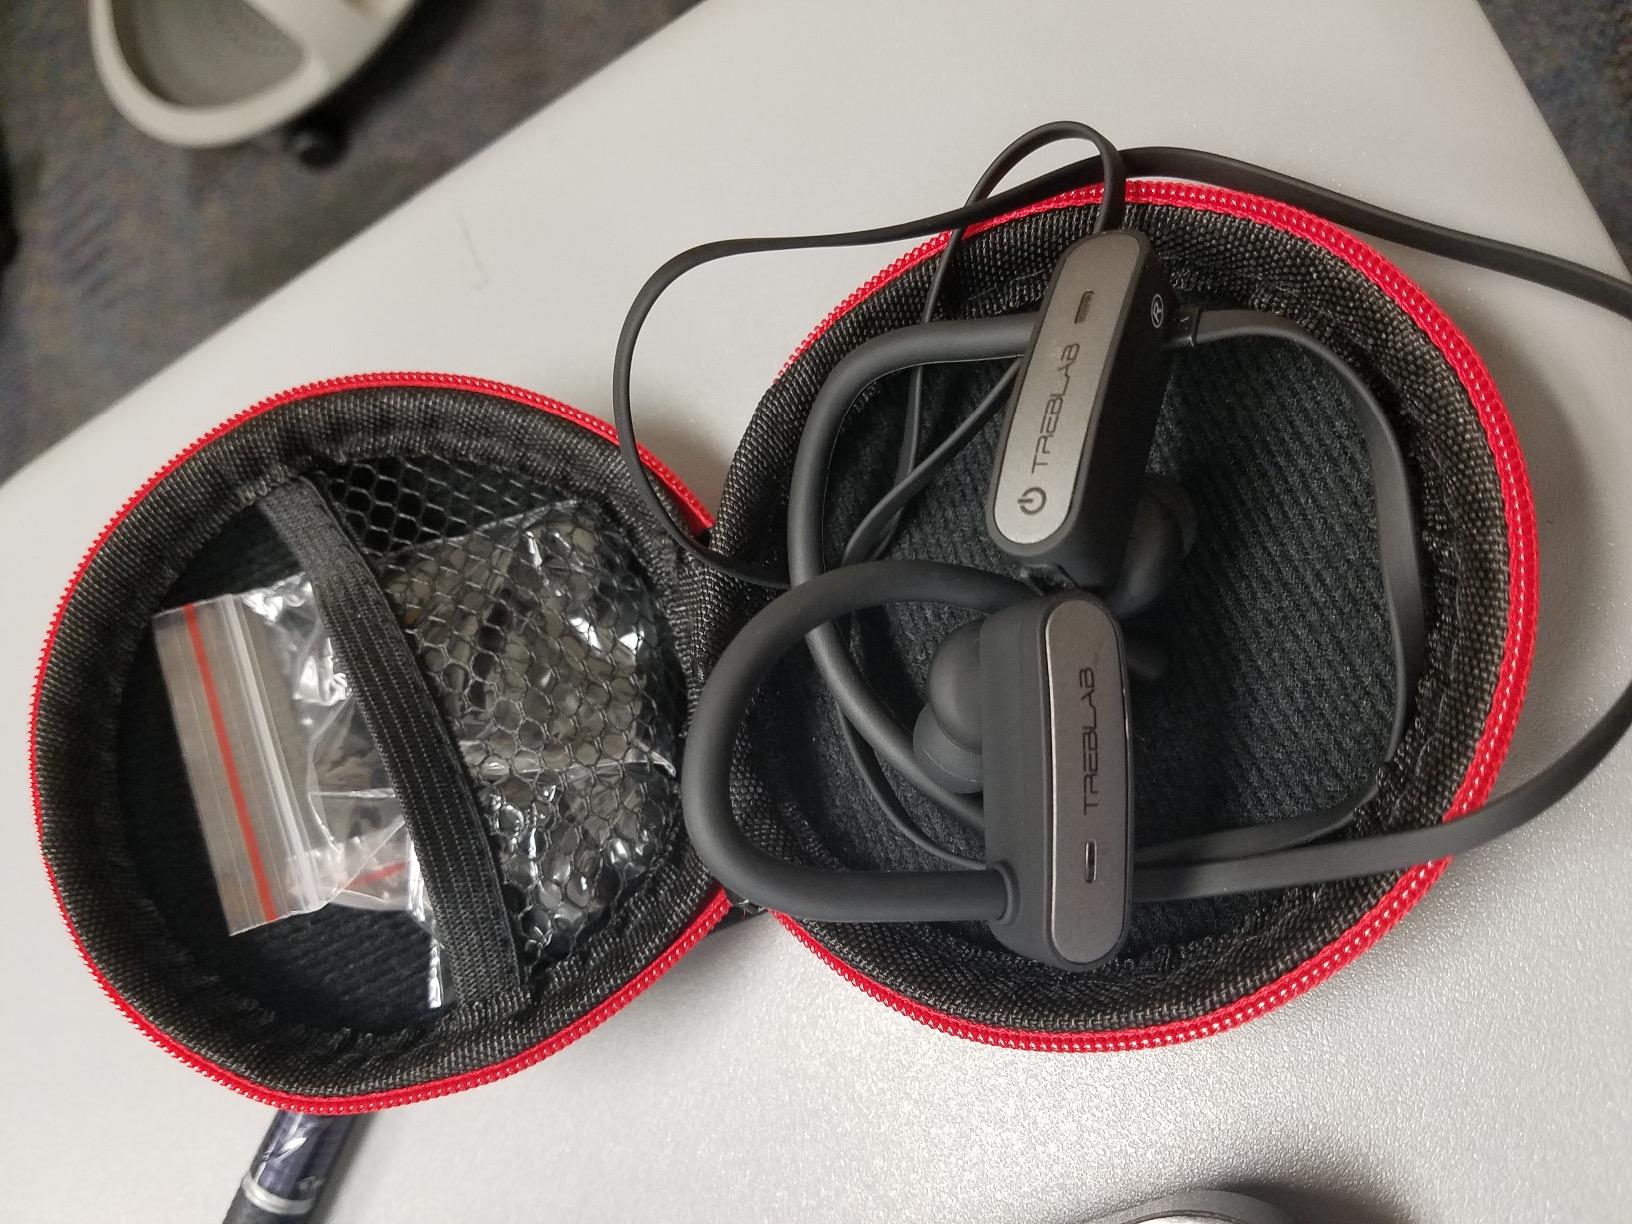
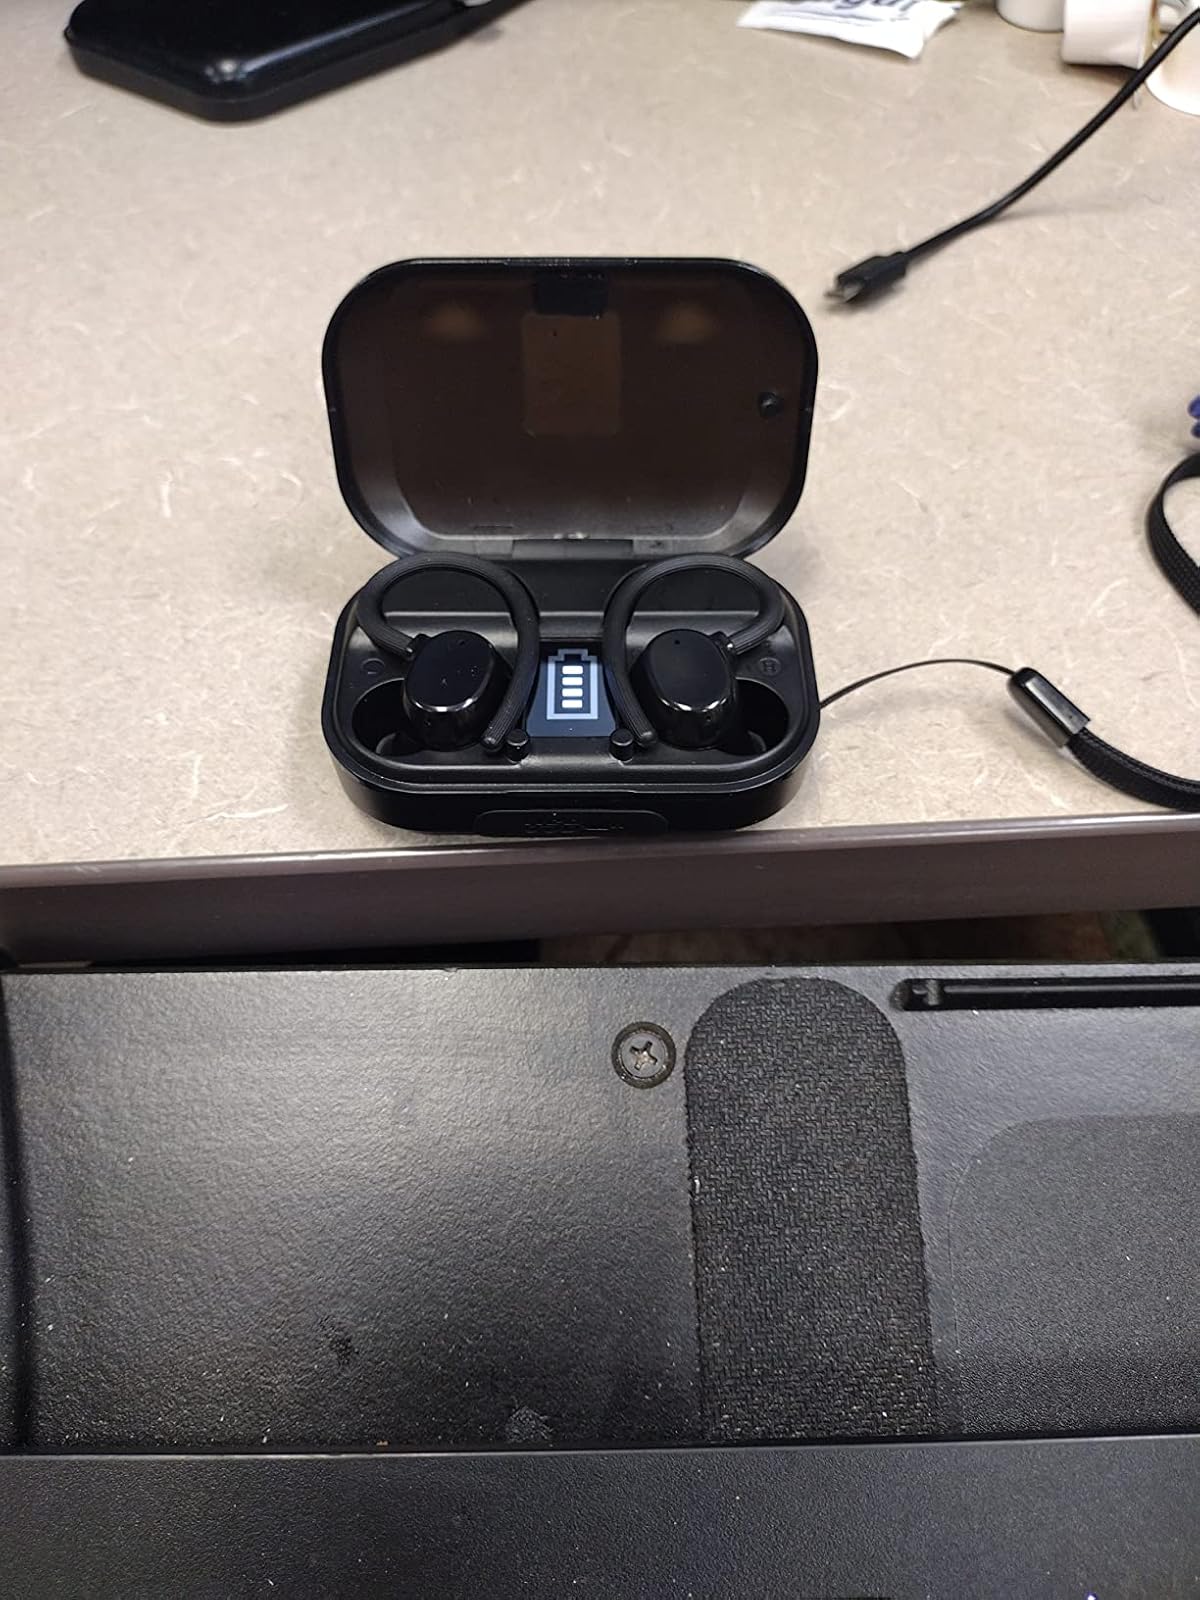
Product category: earbuds
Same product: no